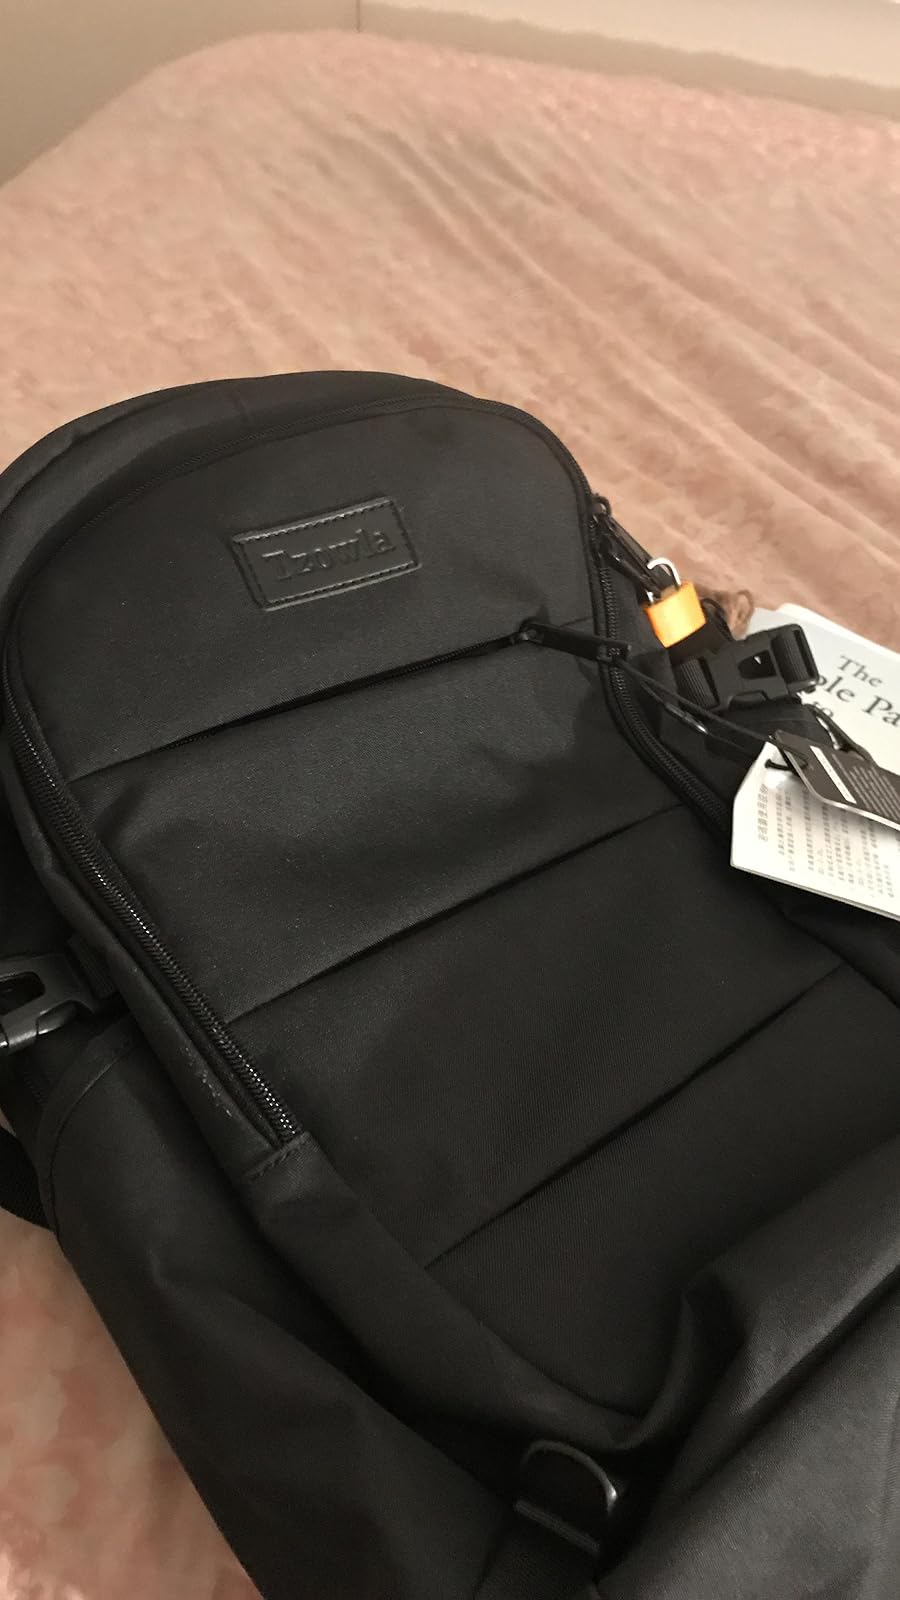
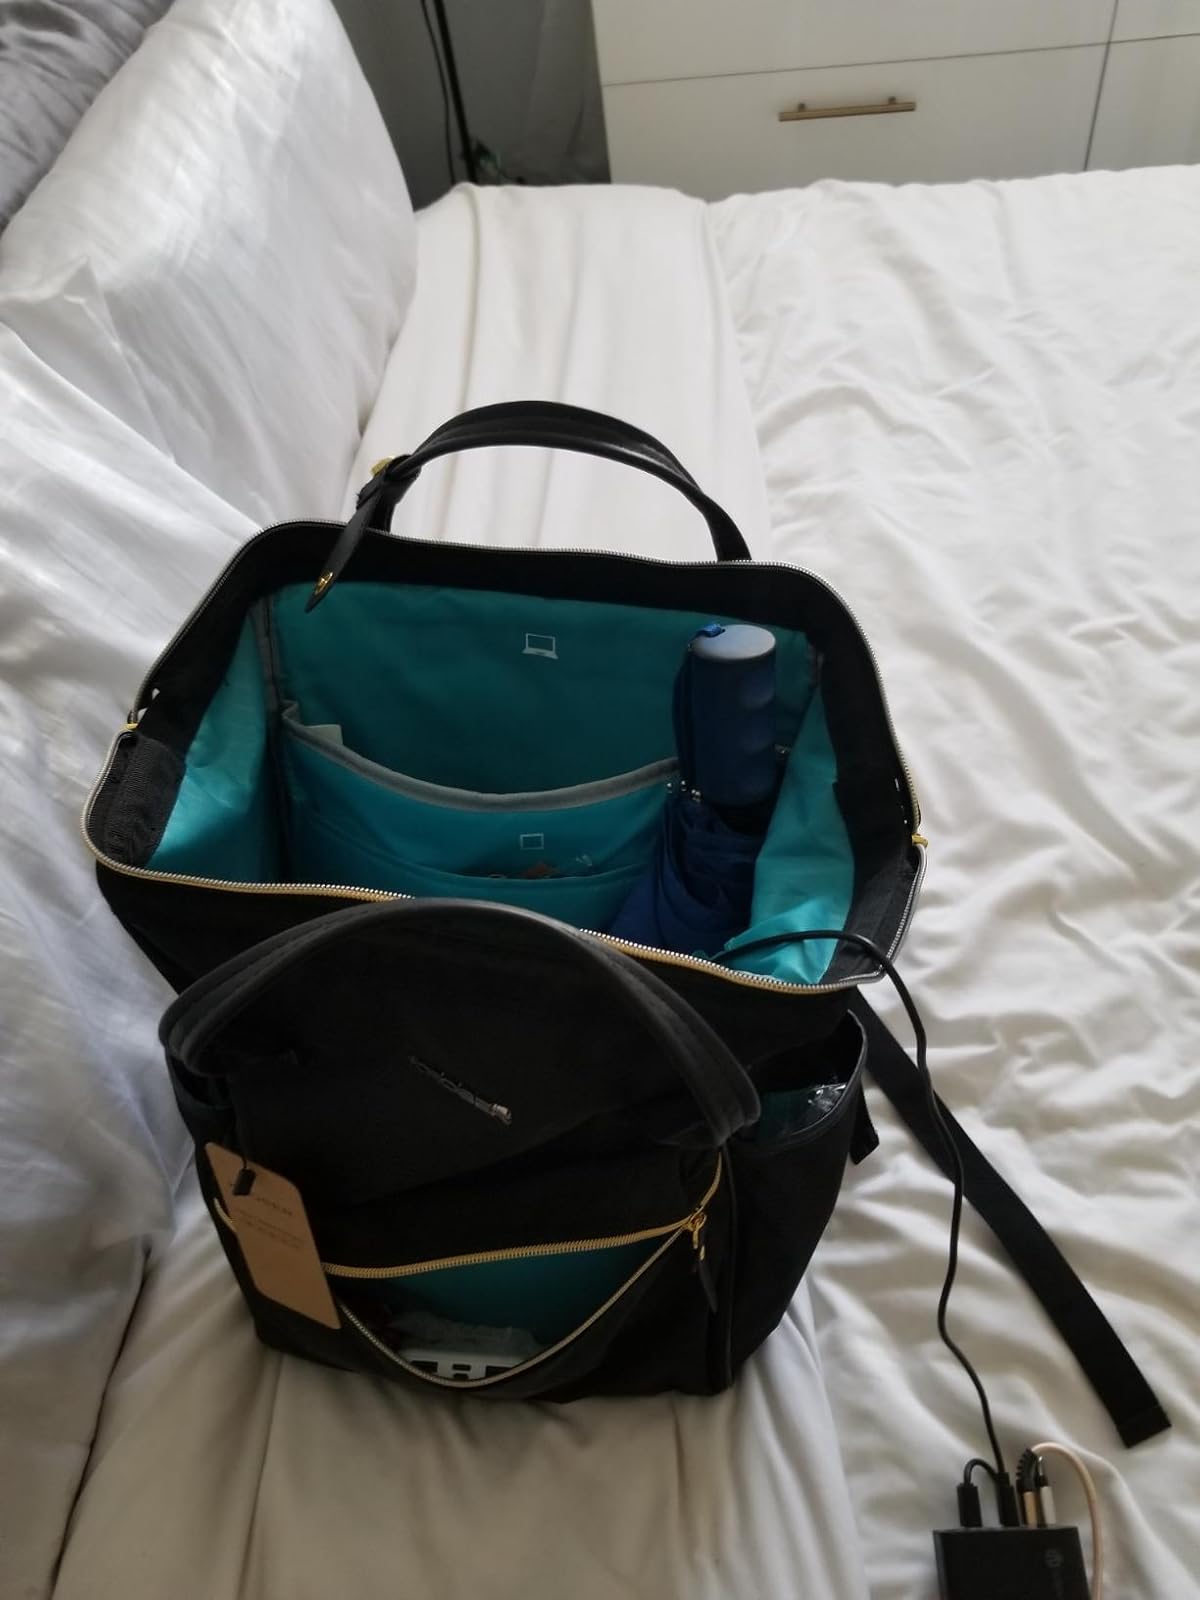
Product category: bag
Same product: no